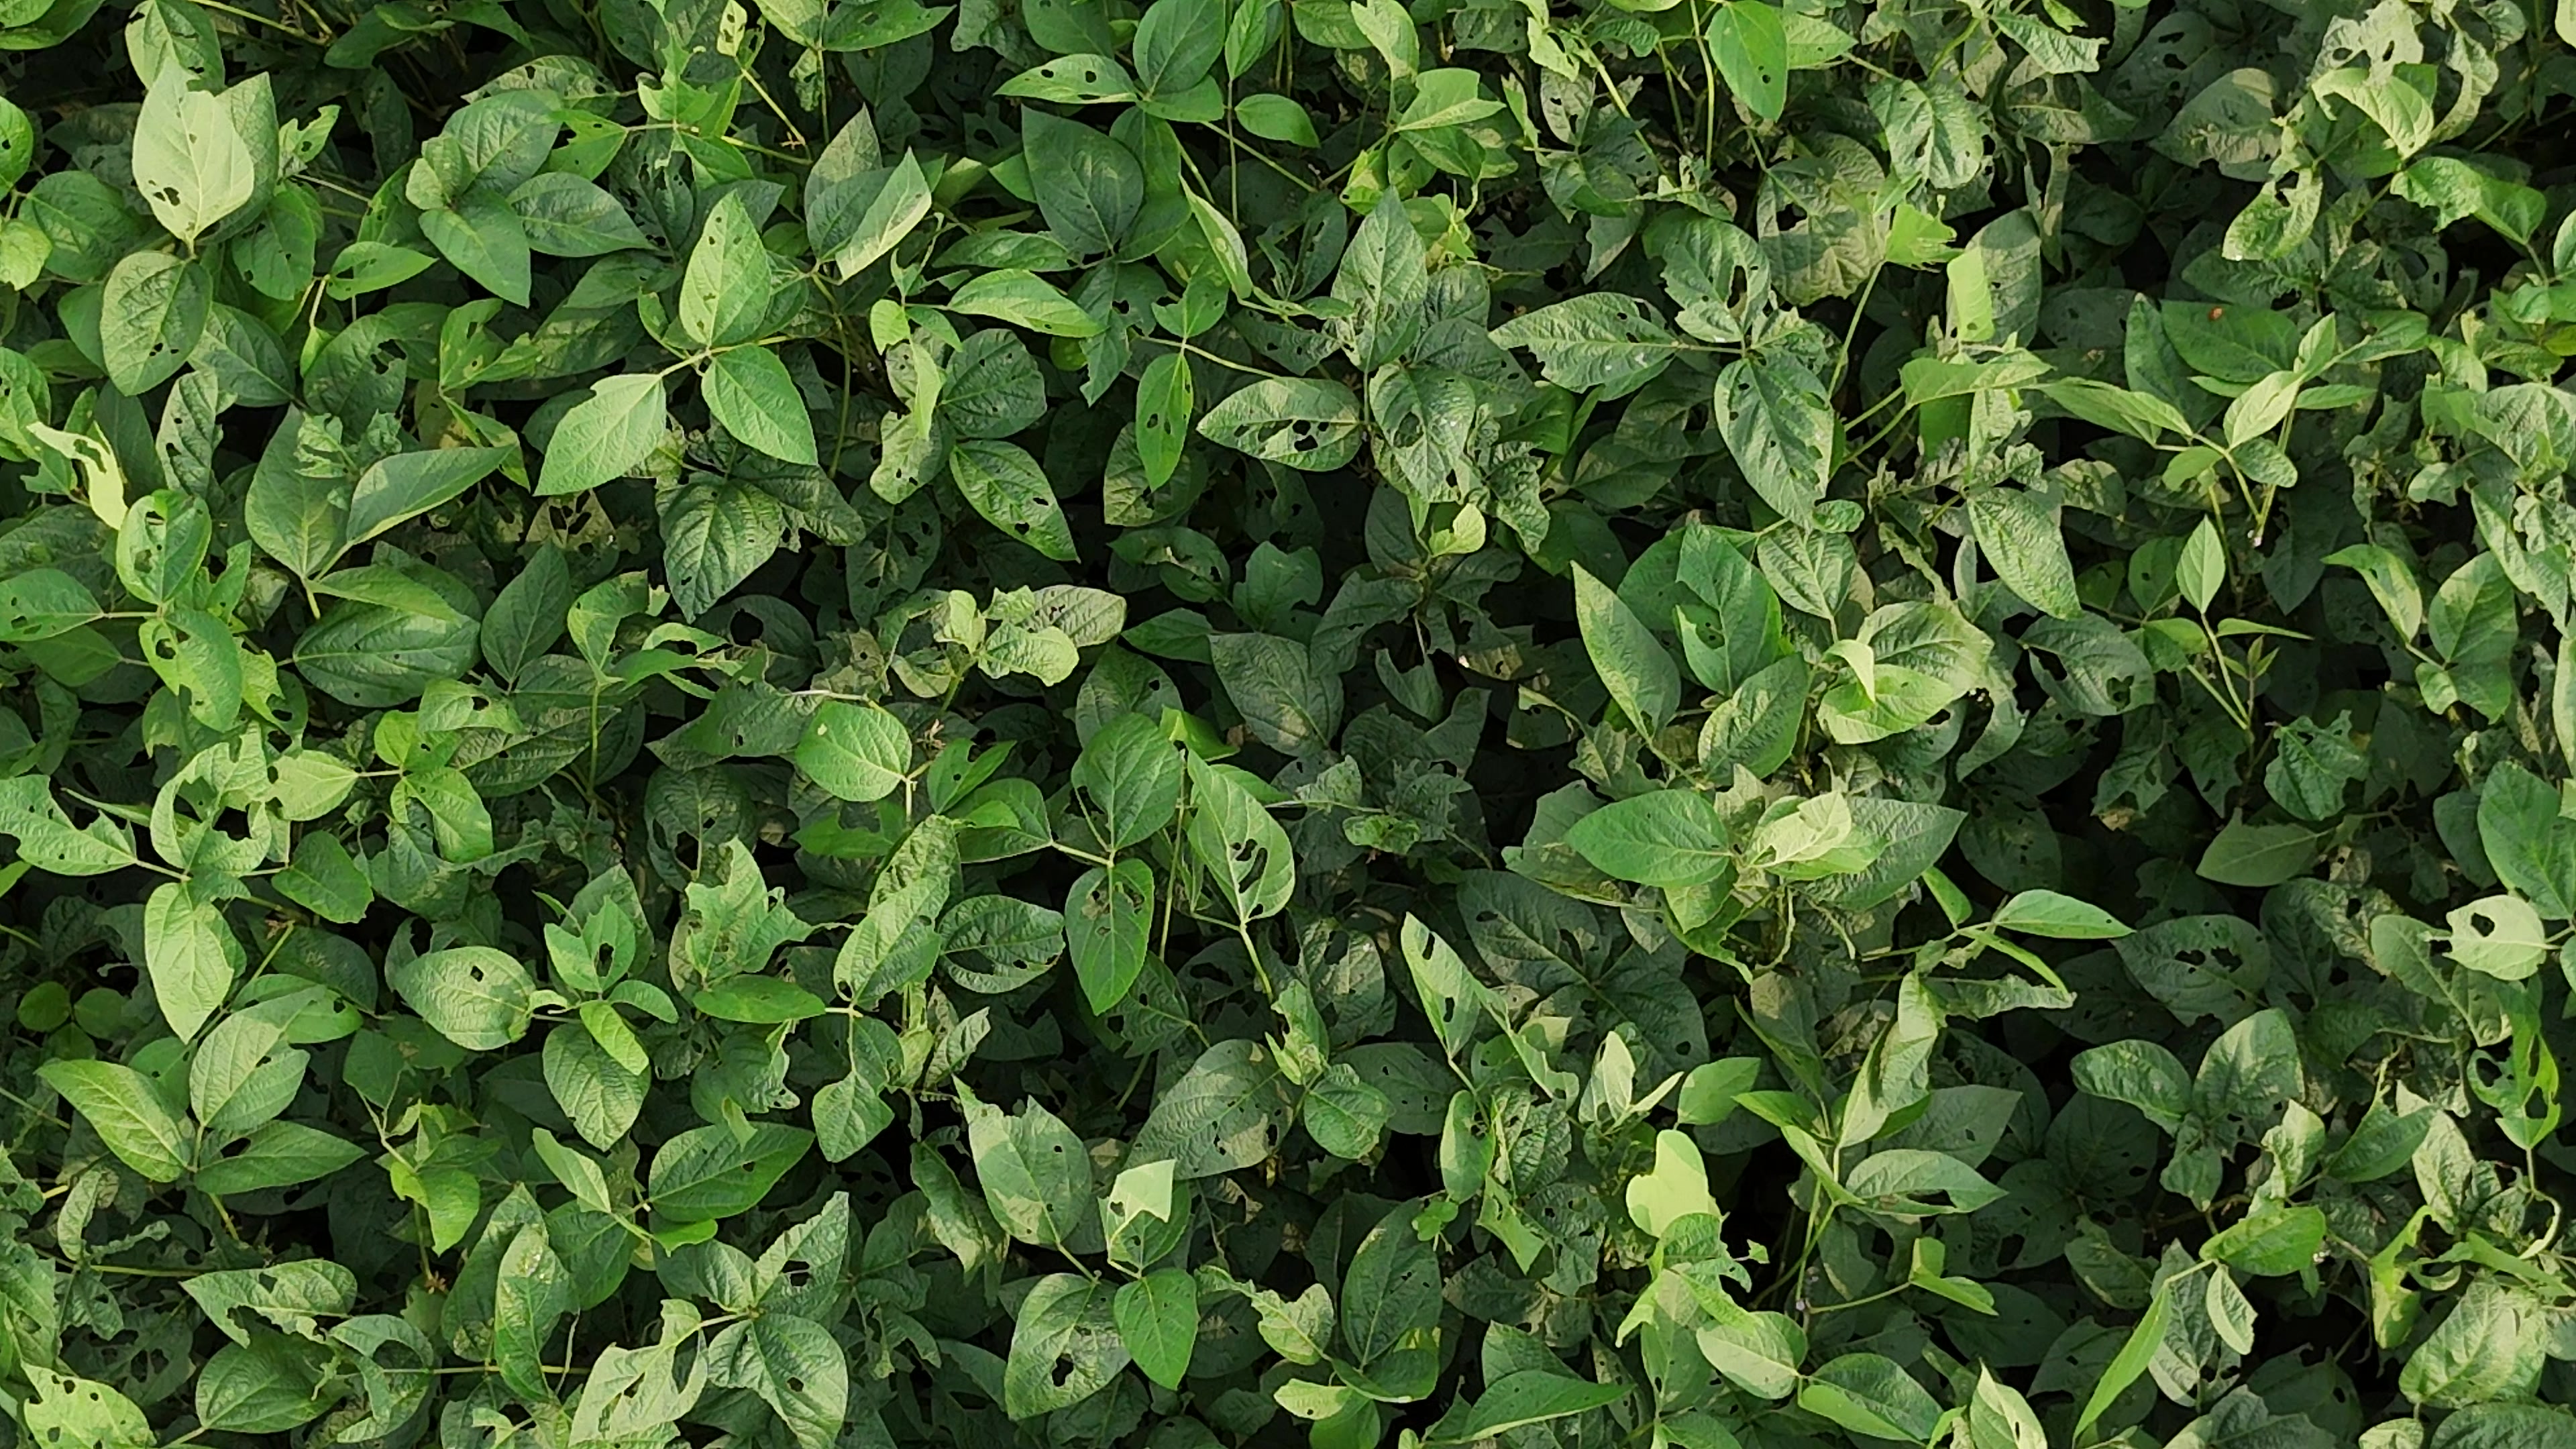
Label: Semilooper_Pest